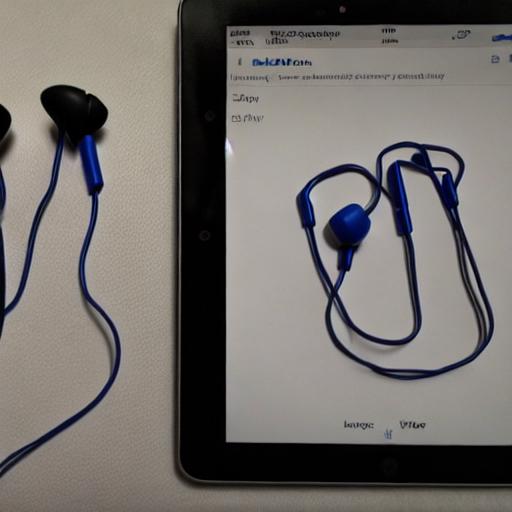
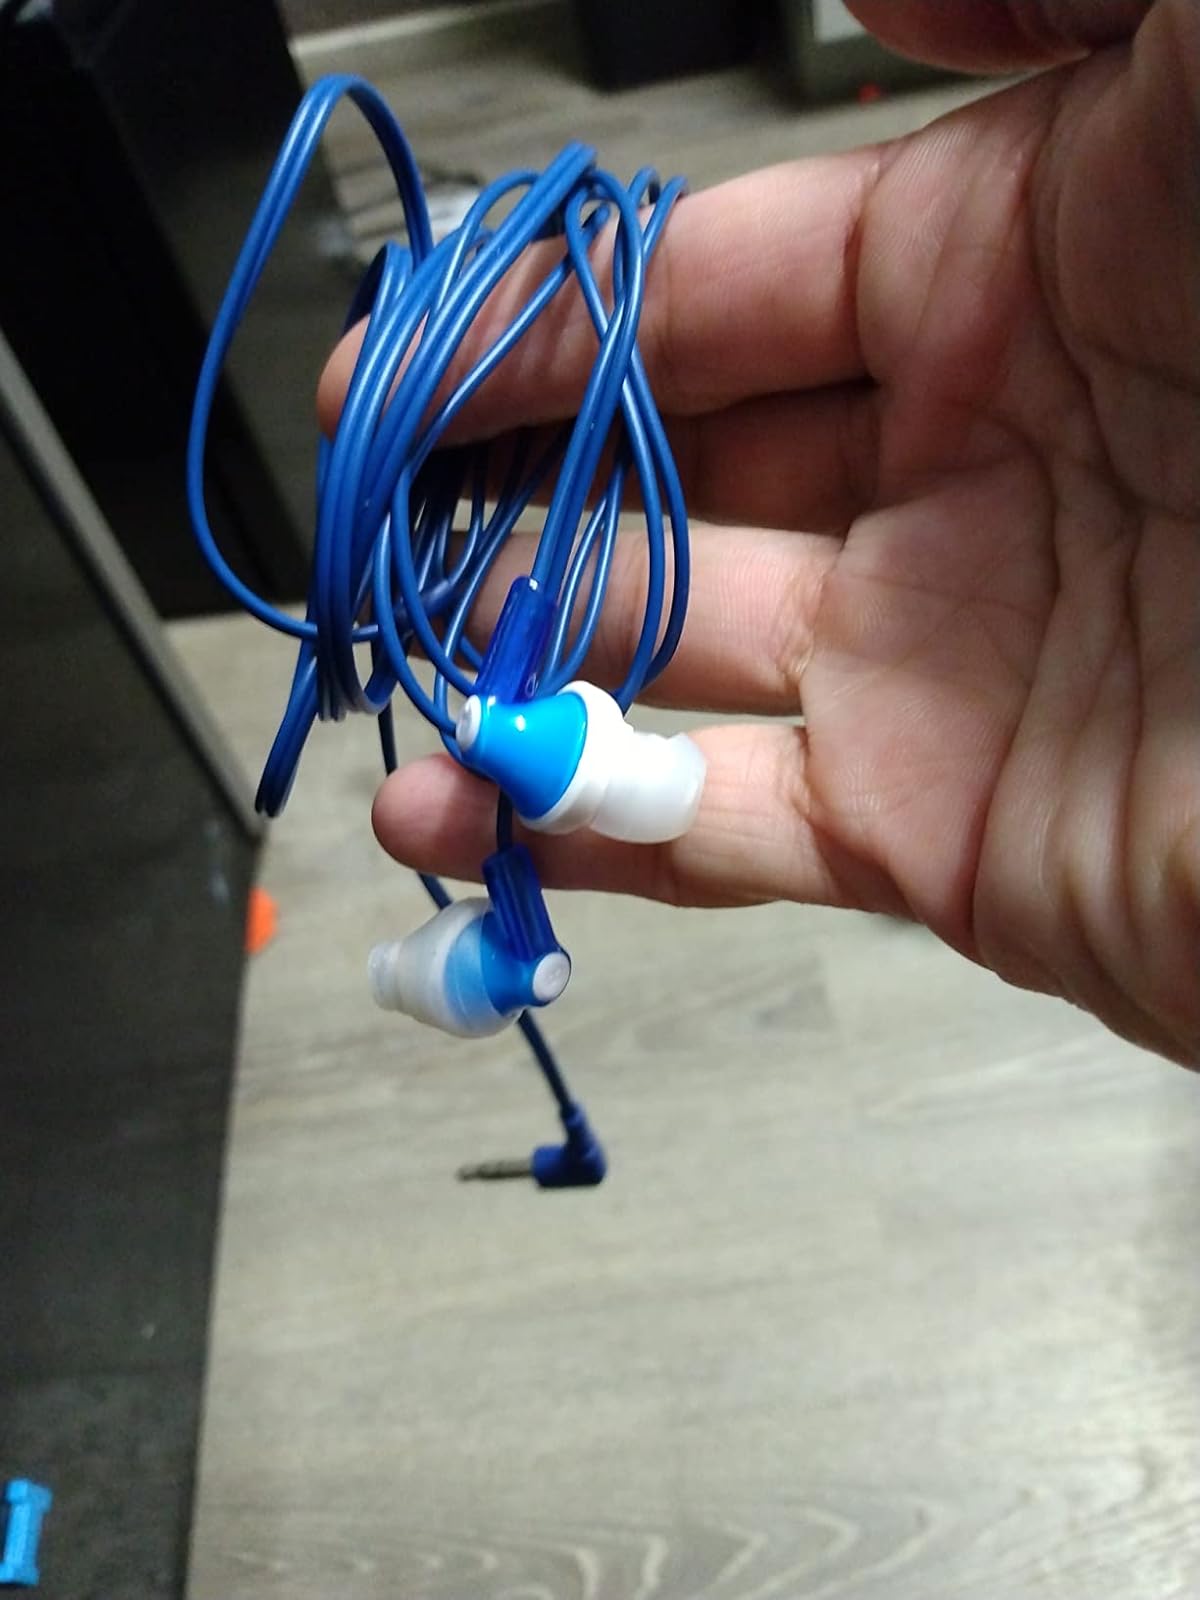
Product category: earbuds
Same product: no